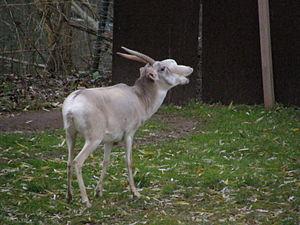
Le saïga est une des rares espèces d'antilopes eurasiatiques. Sur la base de données archéologiques et paléontologiques, il est établi qu'il vivait autrefois dans les milieux ouverts des régions vallonnées d'une grande partie de l'Europe et de l'Asie. On ne le trouve plus guère que dans les steppes sèches et les déserts semi-arides de l'Asie centrale, où il est menacé de disparition.